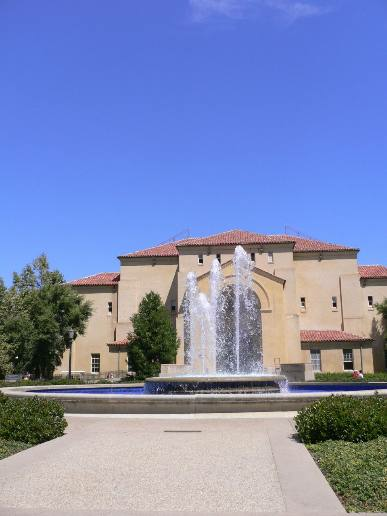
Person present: No